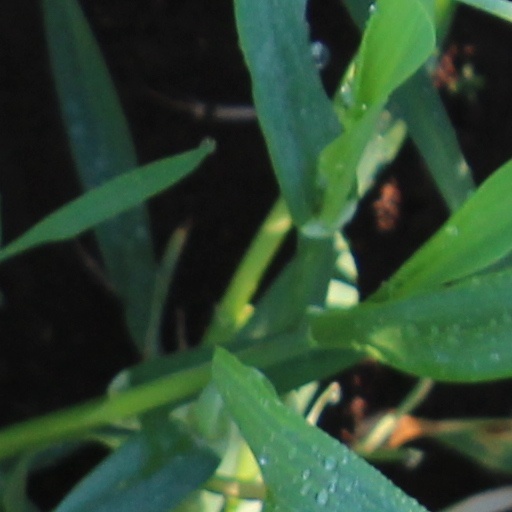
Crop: wheat